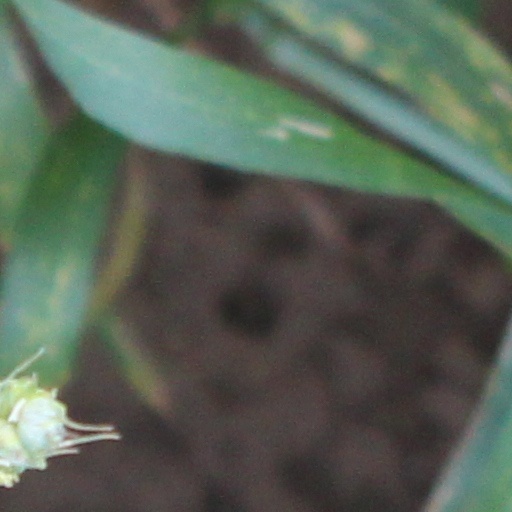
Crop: wheat